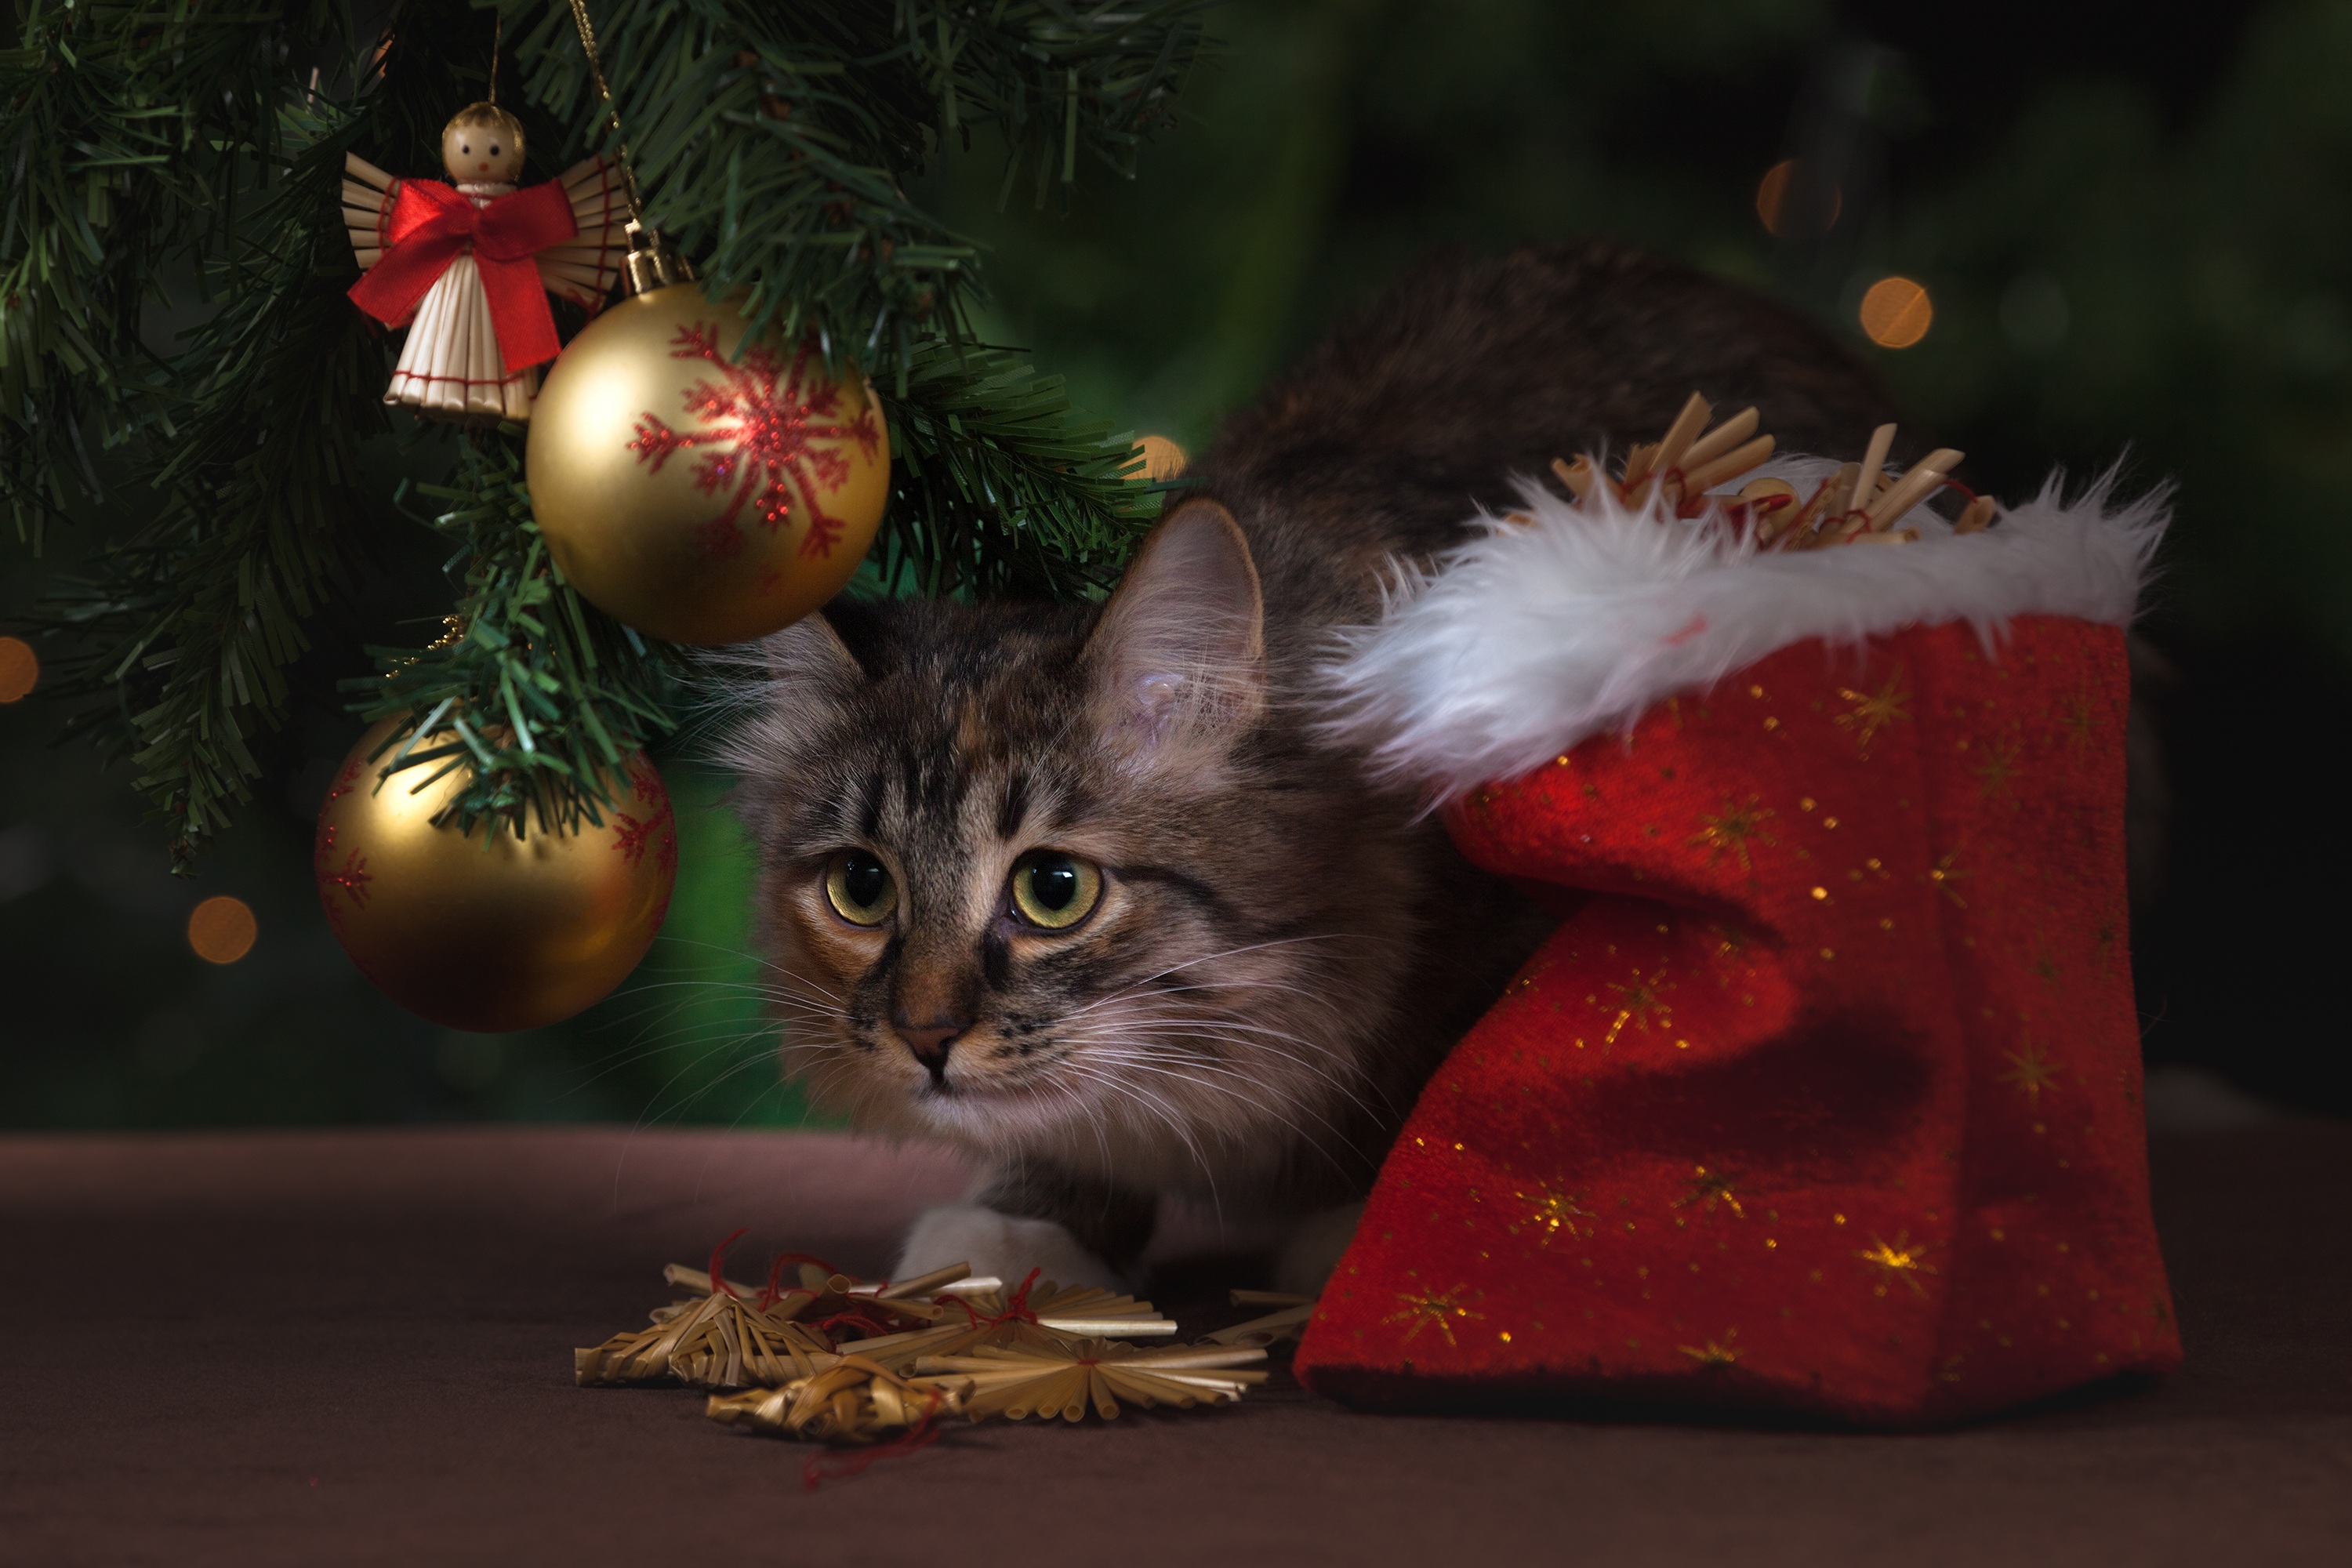
green, golden, red, kitten, cat, christmas, christmas tree, gifts, ball, christmas decorations, new year's eve, small to medium sized cats, cat like mammal, hanging on a christmas tree